Inna Makarova

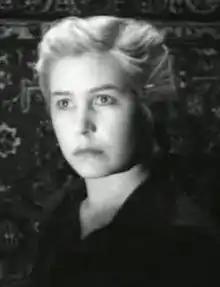
Makarova in "The Young Guard" (1948)

Inna Vladimirovna Makarova (28 July 1926 – 25 March 2020) was a Soviet and Russian actress. She grew up in Novosibirsk. In 1948 she graduated from the Gerasimov Institute of Cinematography in Moscow and began to work as an actress at the National Film Actors' Theatre. In 1949, she was awarded the Stalin Prize for her role as Lyubov Shevtsova in Sergei Gerasimov's "The Young Guard". In 1985, she was awarded the designation of People's Artist of the USSR. Inna Makarova was married to Sergei Bondarchuk and is the mother of Natalya Bondarchuk.